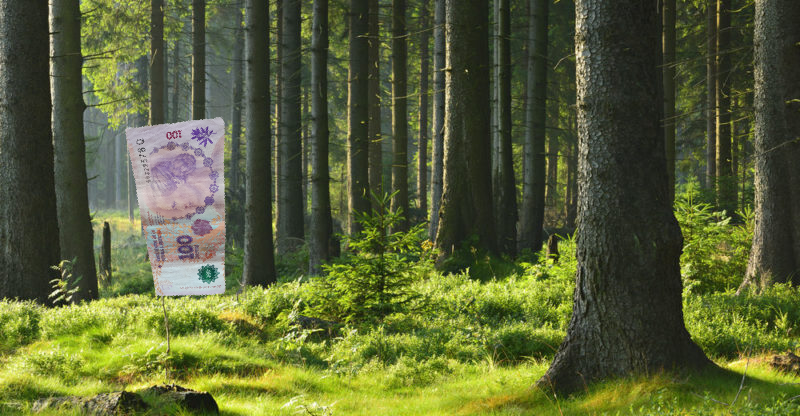
Denominación: 100